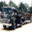
Label: truck